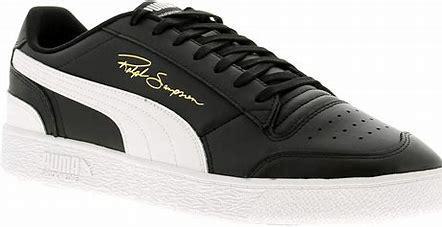
Brand: Puma
Model: Ralph Sampson Lo